Economy of Door County, Wisconsin

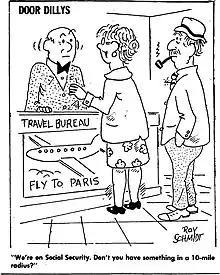
A comic drawn for the "Door County Advocate" in 1977 depicting elderly county residents with limited income

Attempts at estimating the carrying capacity of the county have been made in a variety of different ways. In 1964, the Door County Board of Supervisors Comprehensive Planning Program estimated the public beach capacity of the county at between 3,500 and 7,000 persons, and projected the need to acquire "roughly one and one-half miles of new beach by 1980 and an additional six and three-fourth miles by 2000" to prevent overcrowding. The same plan also projected a need to acquire more state park lands to accommodate a tripling or quadrupling of peak tourist traffic by the year 2000: "11,000-12,000 acres of new state park lands will be needed by 1980, and another 9,000-10,000 acres by the year 2000." Newport State Park was founded in accordance with this plan.